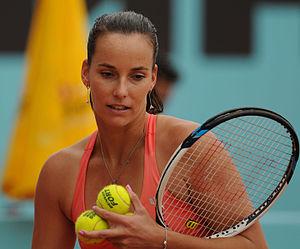
Jarmila Gajdošová est une joueuse de tennis slovaque puis australienne, née le 26 avril 1987 à Bratislava.